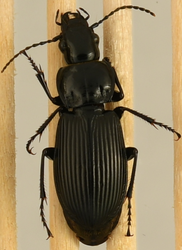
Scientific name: Pterostichus melanarius
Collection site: Woodworth Site (WOOD), plot WOOD_023